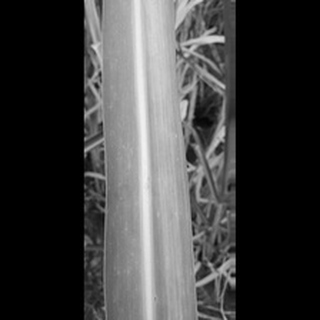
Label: sugarcane_yellow_leaf_disease